Ray, Iran

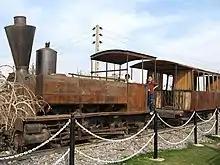
An old locomotive that connected Tehran and Ray on one of Iran's earliest railways.

Amin Razi, a Persian geographer from Ray who lived by the time of the Safavid dynasty, attests to the "incomparable abundance" of the gardens and canals of his hometown. In 1618, Italian author Pietro Della Valle described Ray as a large city with large gardens that was administered by a provincial governor but was not urbanized and did not seem to be inhabited.